Battle of Aleppo (2012–2016)

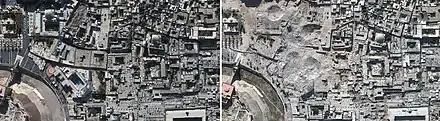
Satellite photographs taken before (2010) and after (late 2014) the destruction of the Old City of Aleppo near the Citadel, including the Al-Khusrawiyah Complex (shown above at the left) and the National Hamidi Hospital (Carlton Hotel, shown in the left centre of the picture)

The coverage of the siege of Aleppo in the Western media emphasised the suffering of civilians and often contained graphic pictures of injured and dying children. As there were almost no international journalists there, the reporting was outsourced to local activists linked to the rebels who held the city. This was significantly different from the news coverage of the sieges of Raqqa and Mosul carried out by the Coalition forces, where the civilian losses were downplayed.